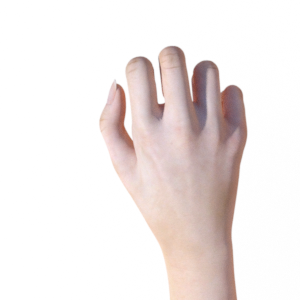
Label: rock